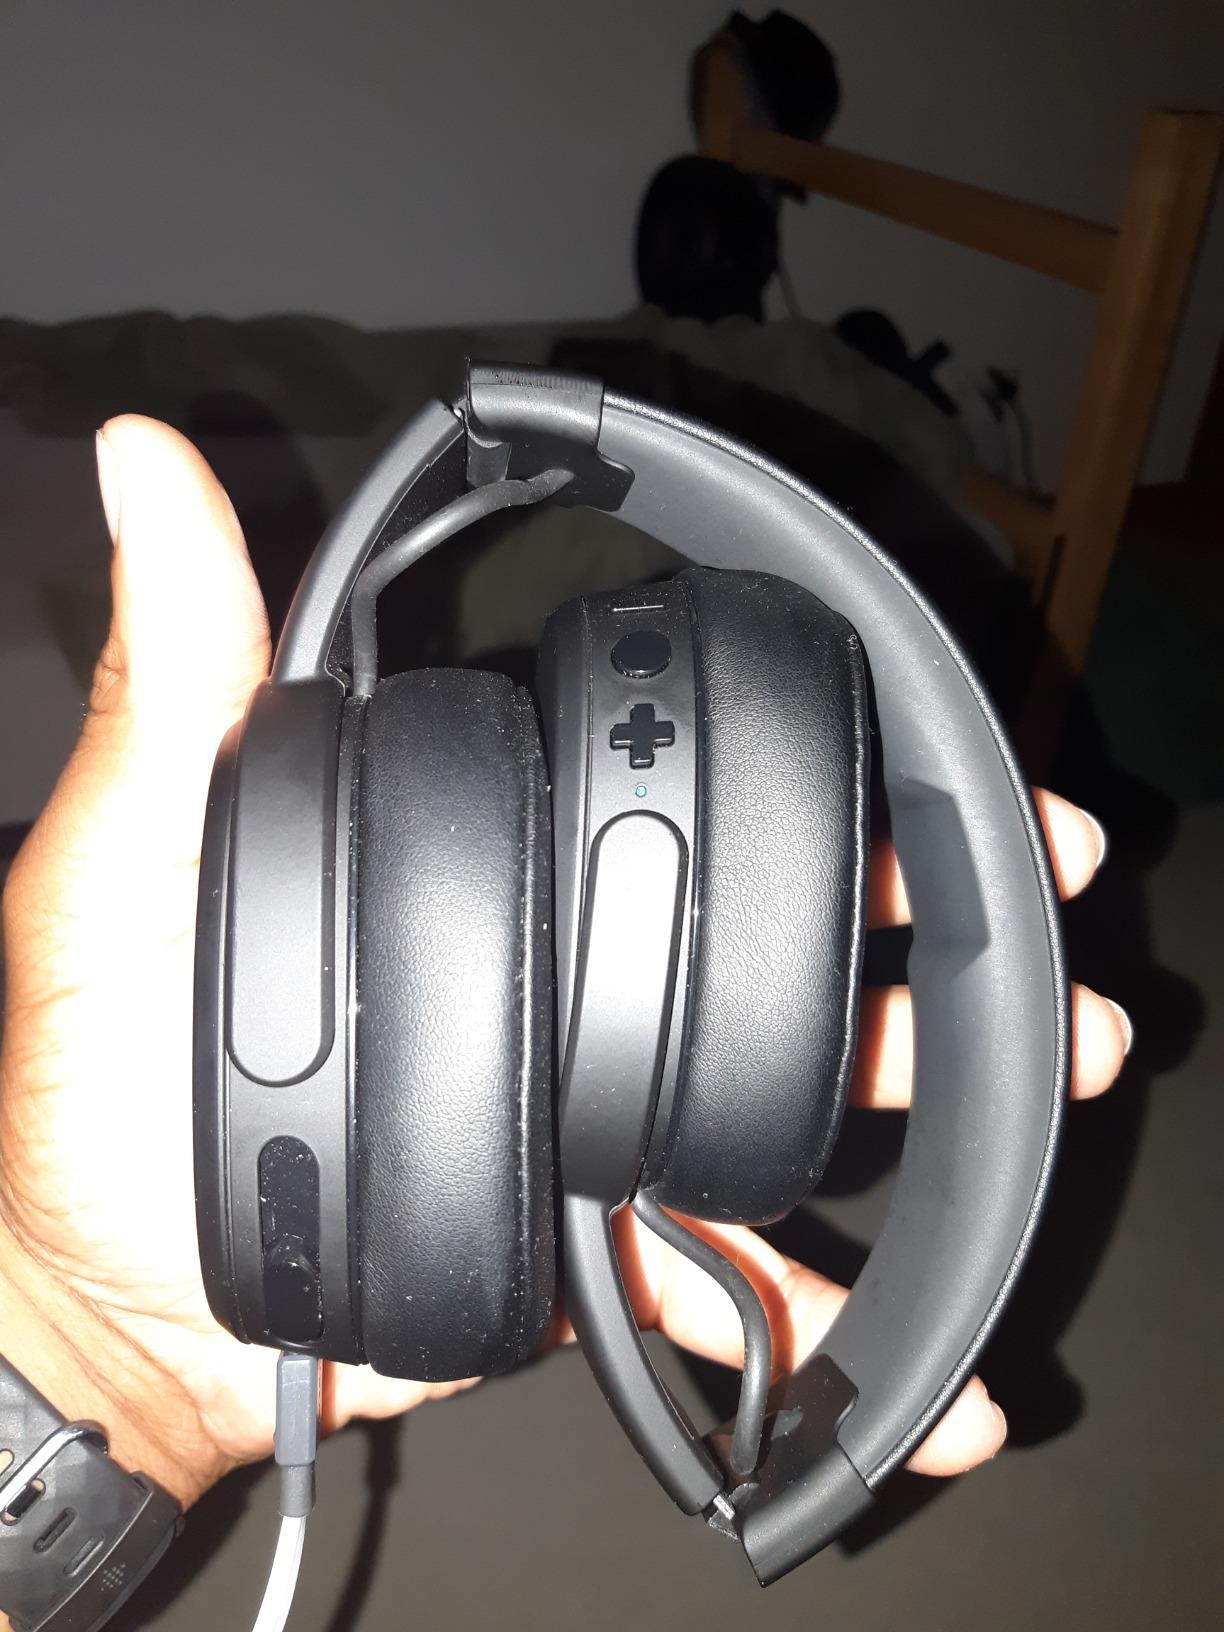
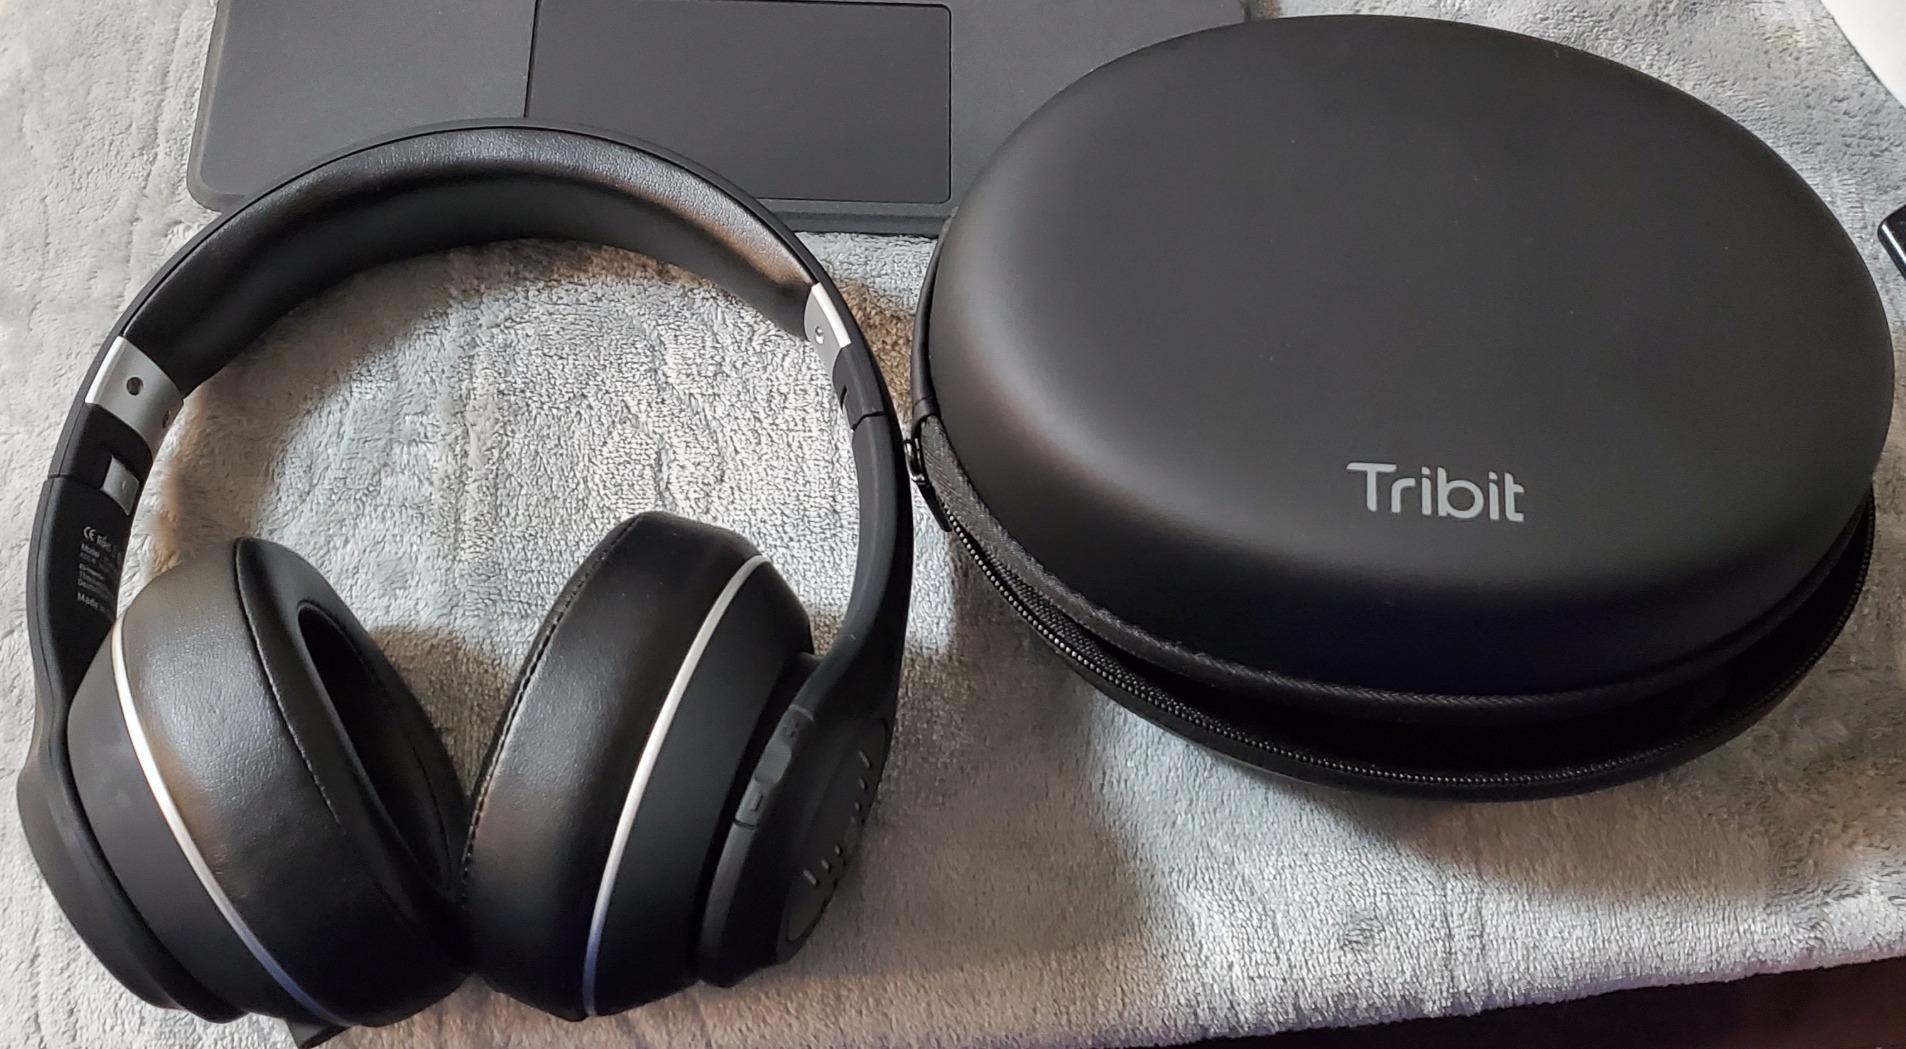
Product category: headphones
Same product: no